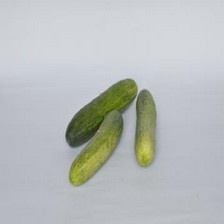
Label: cucumber